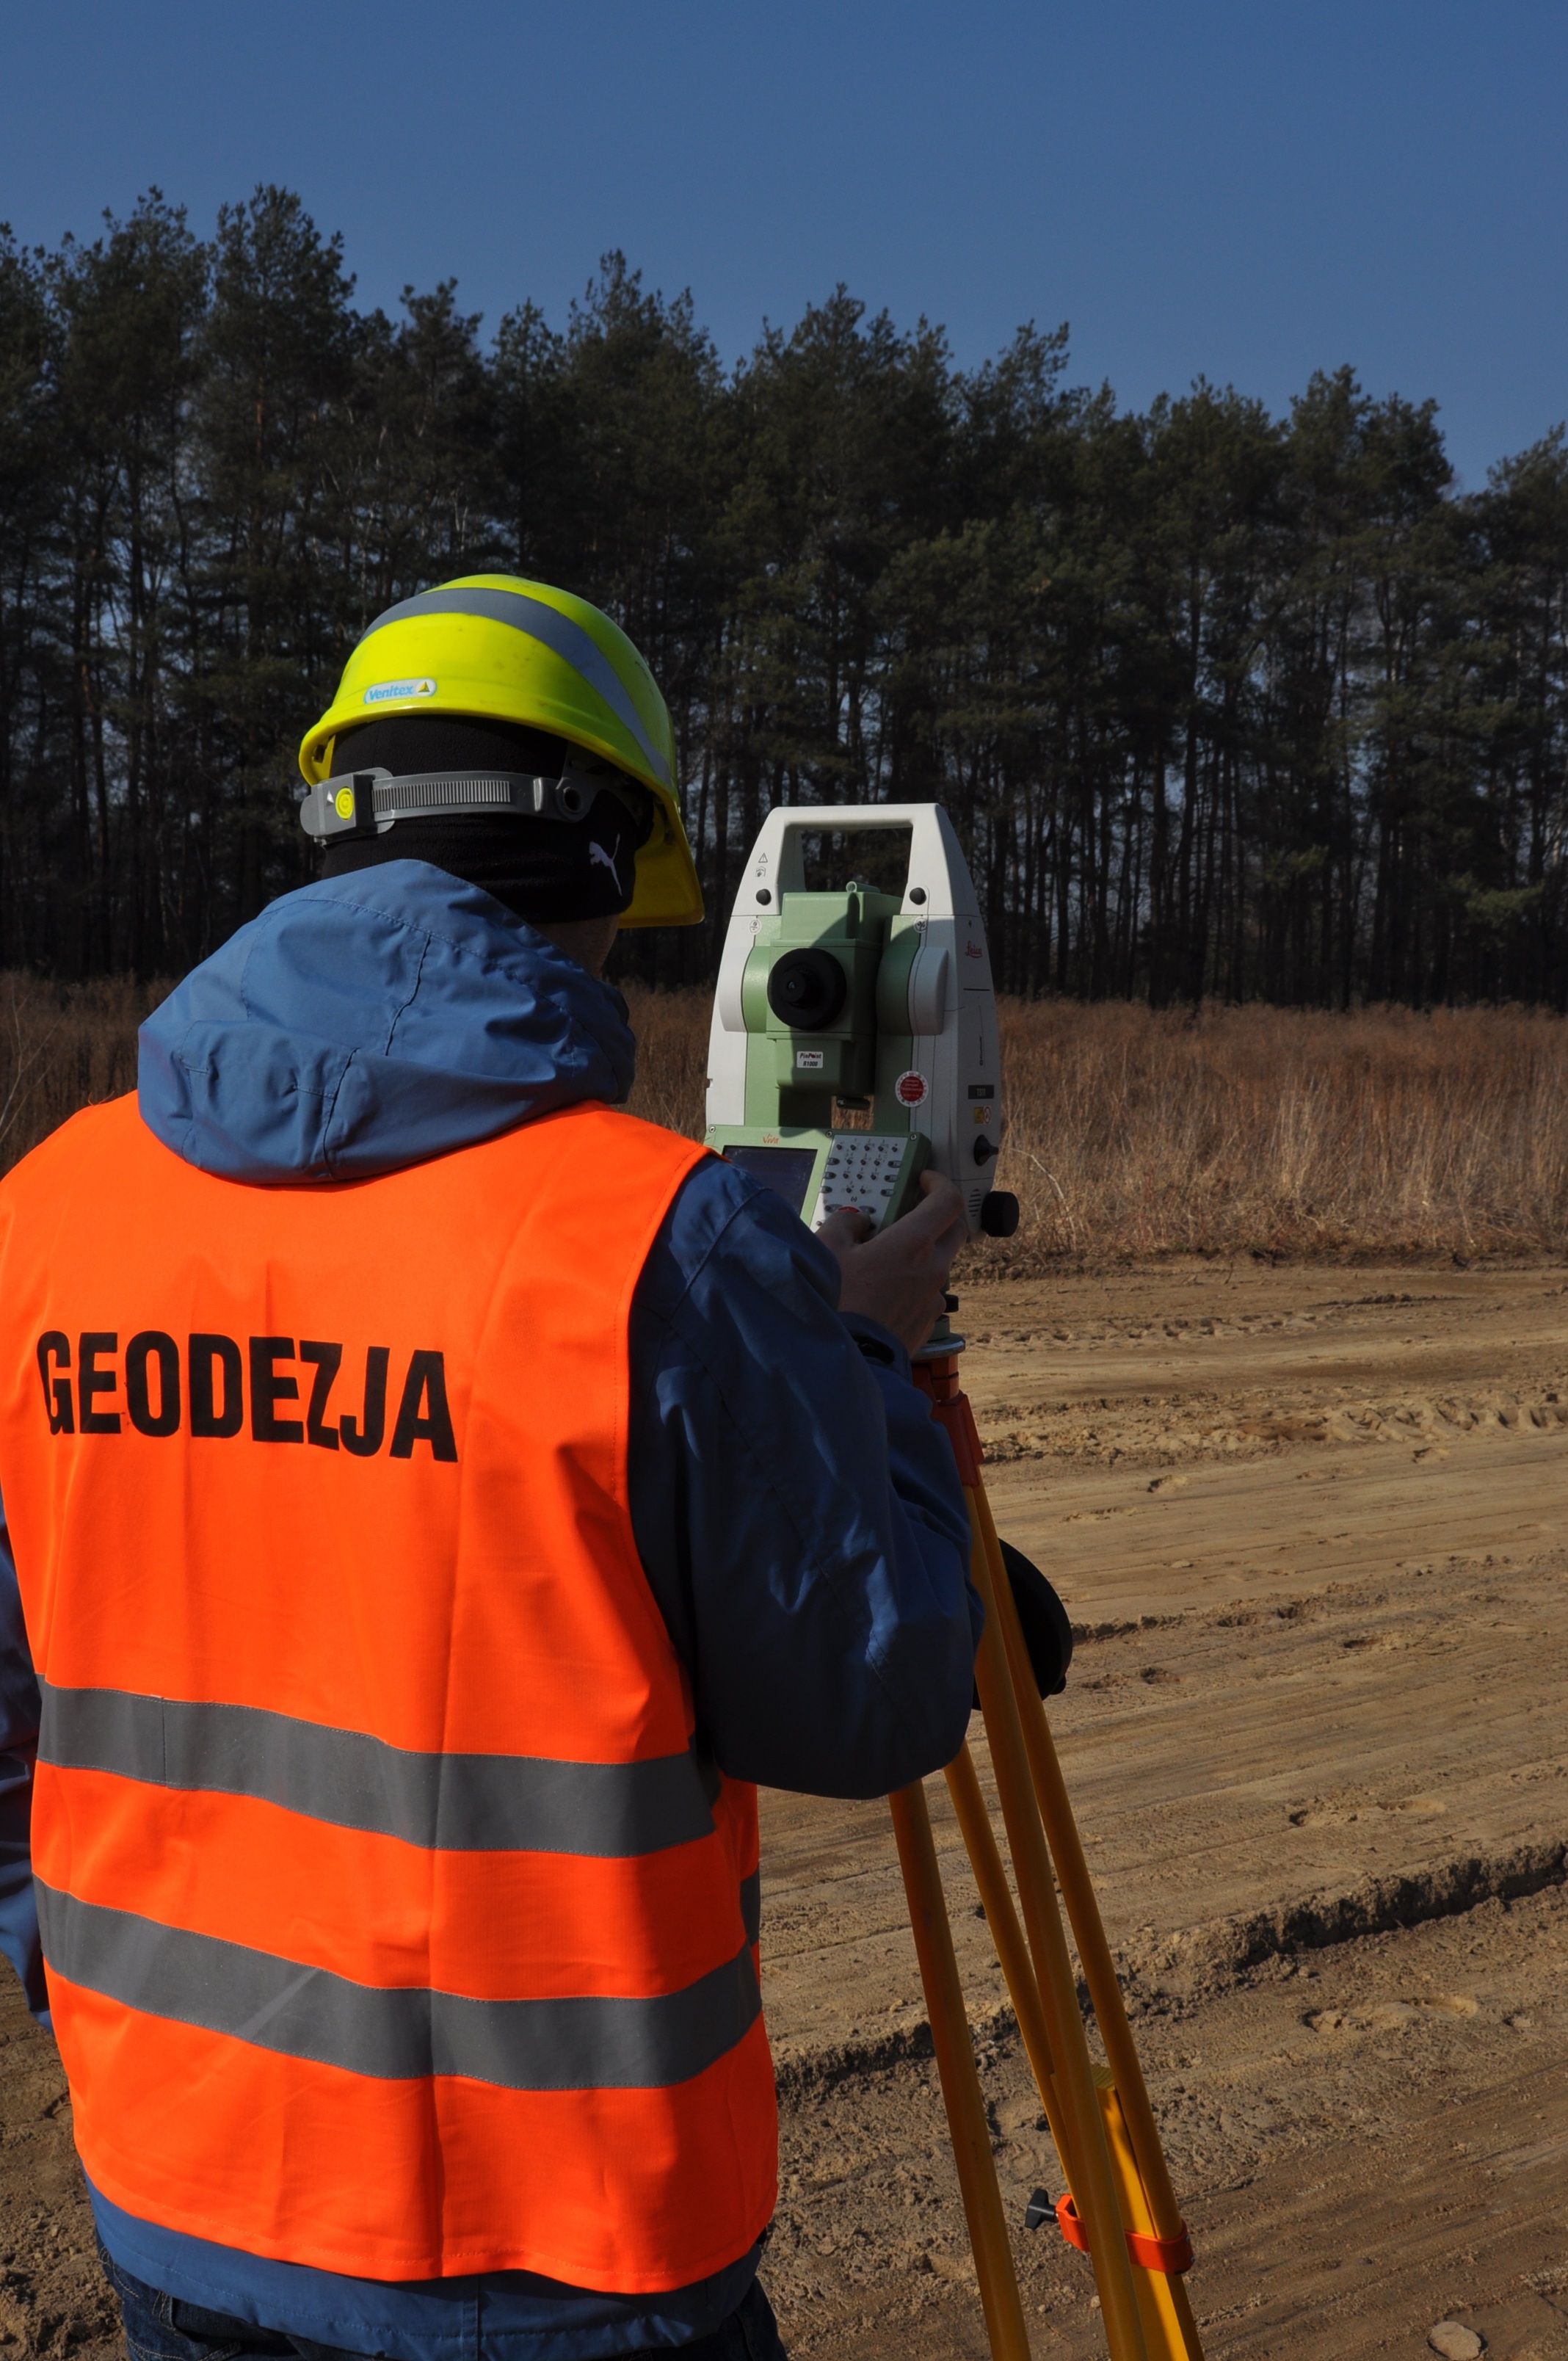
person, profession, firefighter, total station, surveyor, geodesy